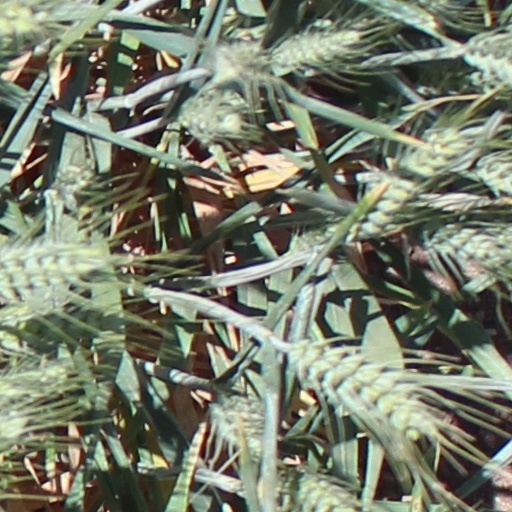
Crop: wheat